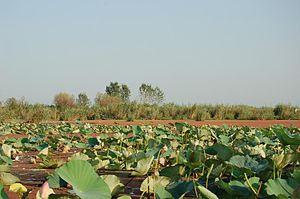
Cet article recense les zones humides d'Iran concernées par la convention de Ramsar.